Crispian Mills

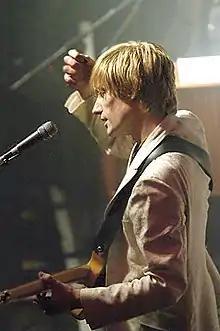
Mills performing at a 2006 gig

During 2004 The Jeevas and a reformed Kula Shaker (without original keyboardist Jay Darlington) contributed to a charity album with the Californian School of Braja, which Mills masterminded. The sessions with Kula Shaker went so well that the band decided to reform permanently. 2006 saw their return to the live scene in the UK with the addition of new keyboardist Harry Broadbent, and the release of an EP "Revenge of the King". Their third album "Strangefolk" was released in 2007.